Isabel Pardo de Vera

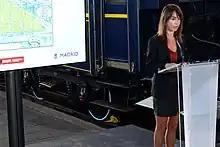

Isabel Pardo de Vera Posada (born 1975) is a Spanish engineer. She was the first woman to be president of the state-owned railway company Administrador de Infraestructuras Ferroviarias (ADIF) from 2018 to 2021 and was Secretary of State for Infrastructure, Transport and Housing from 2021 to 2023.